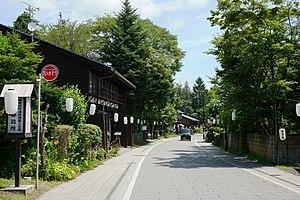
Oiwake-shuku était la vingtième des soixante-neuf stations du Nakasendō. Elle est située dans la ville moderne de Karuizawa, dans le district de Kitasaku, préfecture de Nagano au Japon.